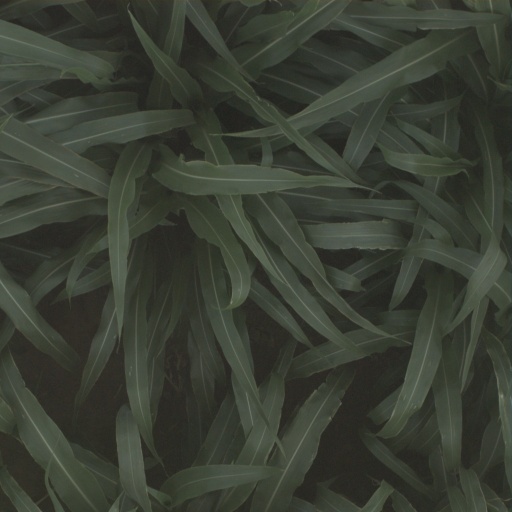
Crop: sorghum